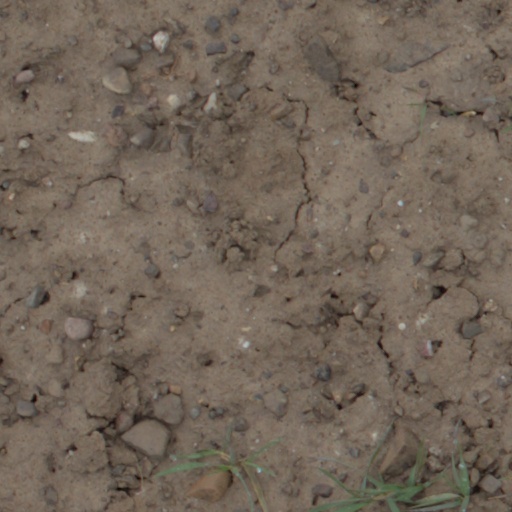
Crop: wheat